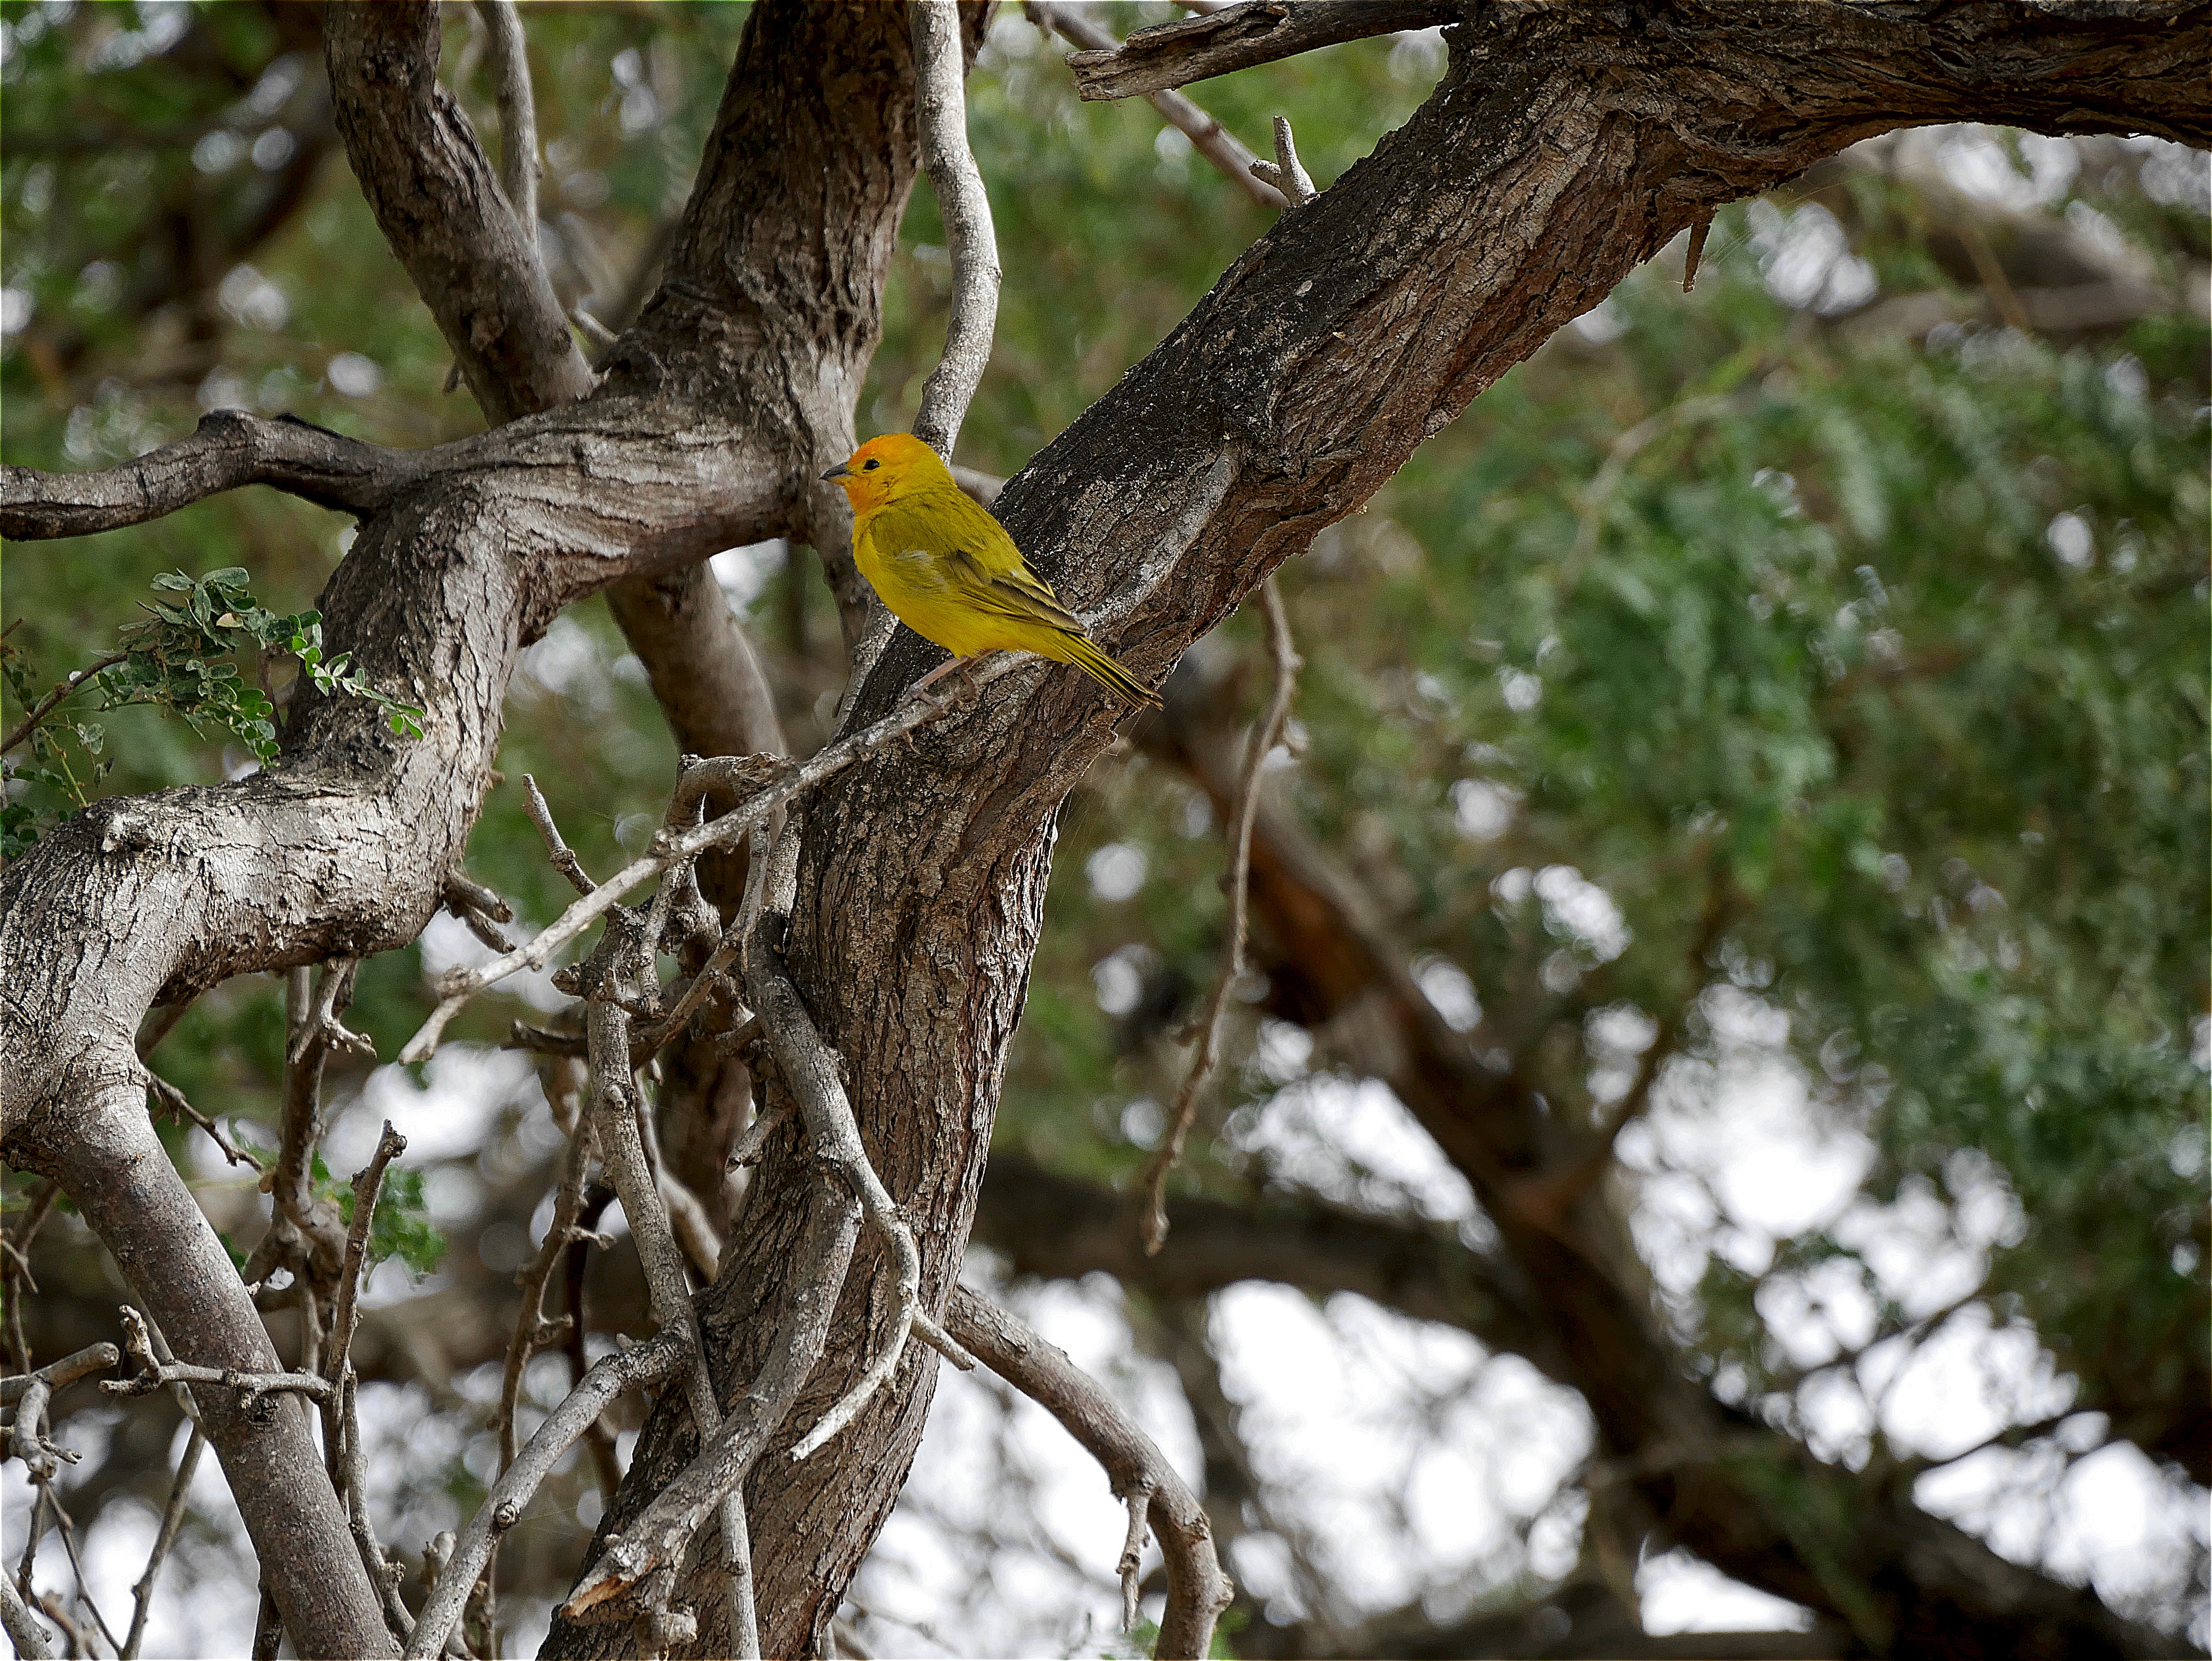
tree, nature, forest, branch, blossom, bird, plant, leaf, flower, trunk, wildlife, spring, green, botany, flora, fauna, twig, feathers, bonaire, woody plant